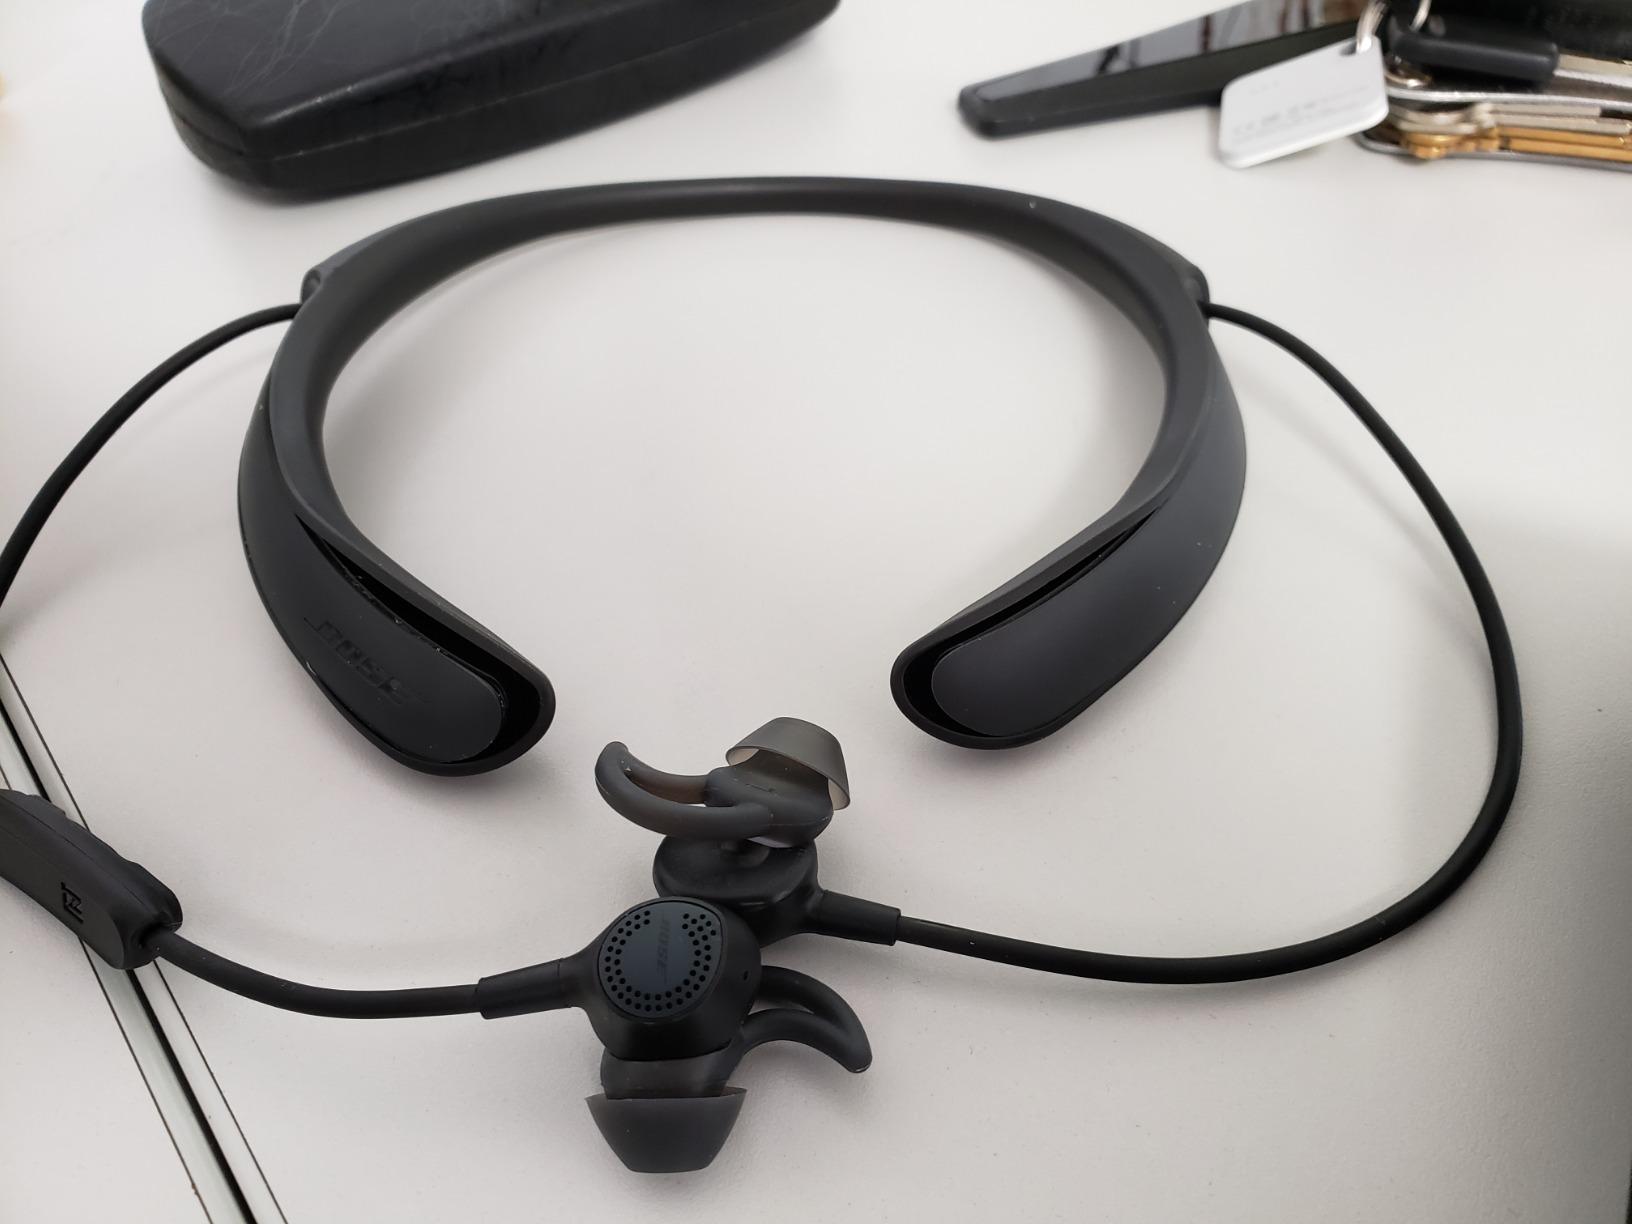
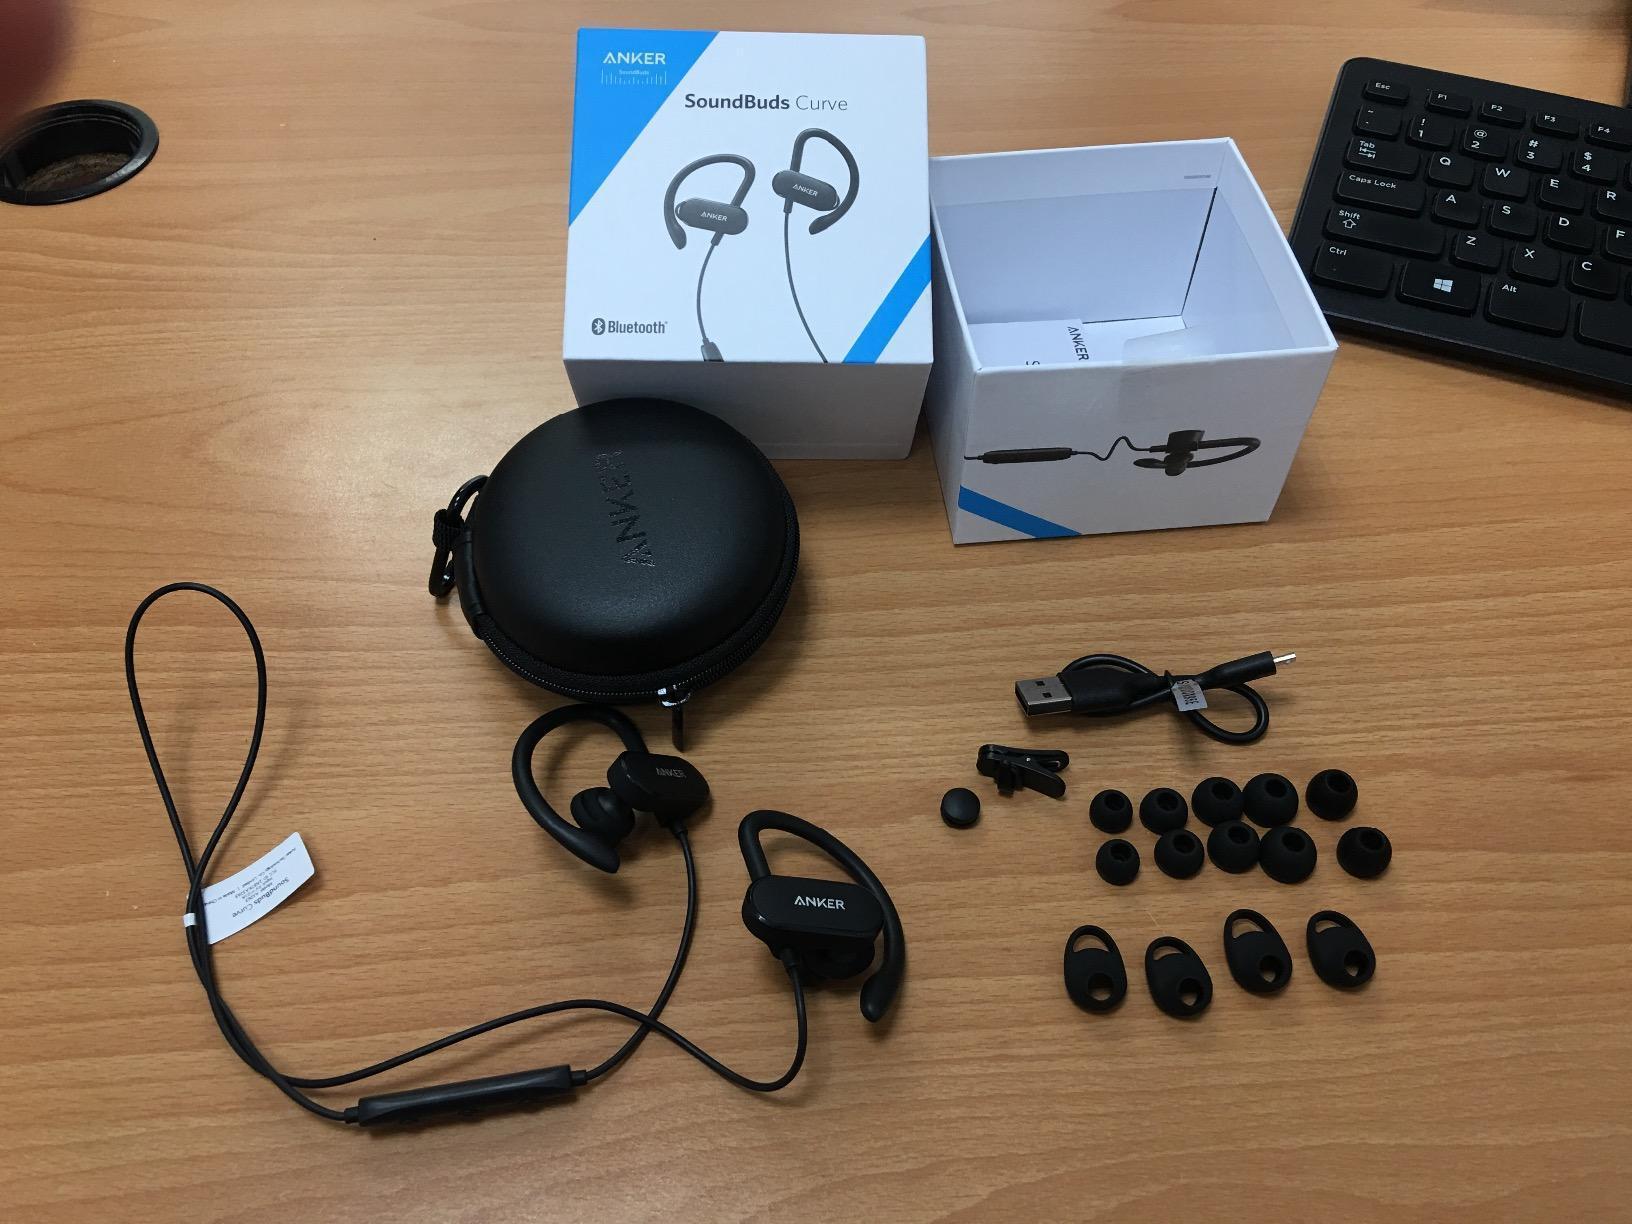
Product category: headphones
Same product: no